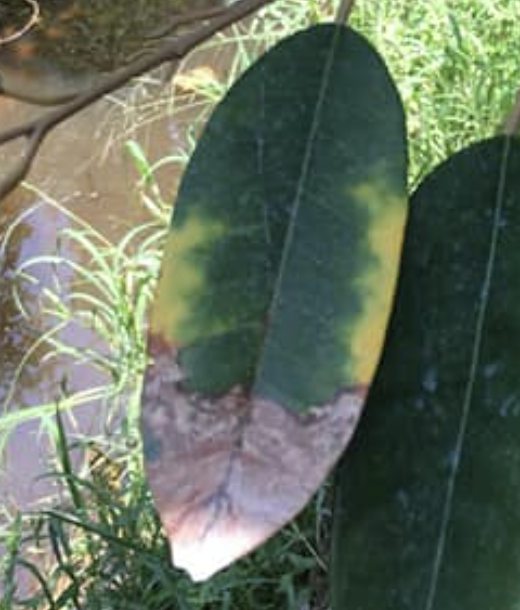
Label: anthracnose_disease